Utiku railway station

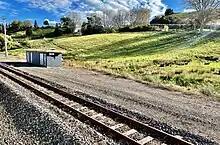
Utiku station site in 2023

Utiku railway station was a station on the North Island Main Trunk in New Zealand, and in the Manawatū-Whanganui region. It opened in 1904 and closed in 1986. It was part of the Mangaweka to Taihape section, officially opened by the Prime Minister, Richard Seddon, on 21 November 1904. It closed in 1986. A passing loop remains.